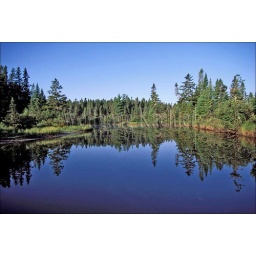
Usa, maine, moosehead lake near rockwood, socatean stream, trees reflecting